My Senpai Is Annoying

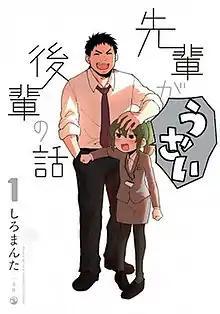
First volume cover, featuring Harumi Takeda (left) and Futaba Igarashi (right)

is a Japanese romantic comedy manga series by Shiro Manta. It has been serialized online via Ichijinsha's "Comic Pool" digital manga magazine from 2017 to July 2024 and has been collected in twelve volumes. The manga is licensed in North America by Seven Seas Entertainment. An anime television series adaptation produced by Doga Kobo aired from October to December 2021.